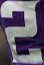
Number: 2